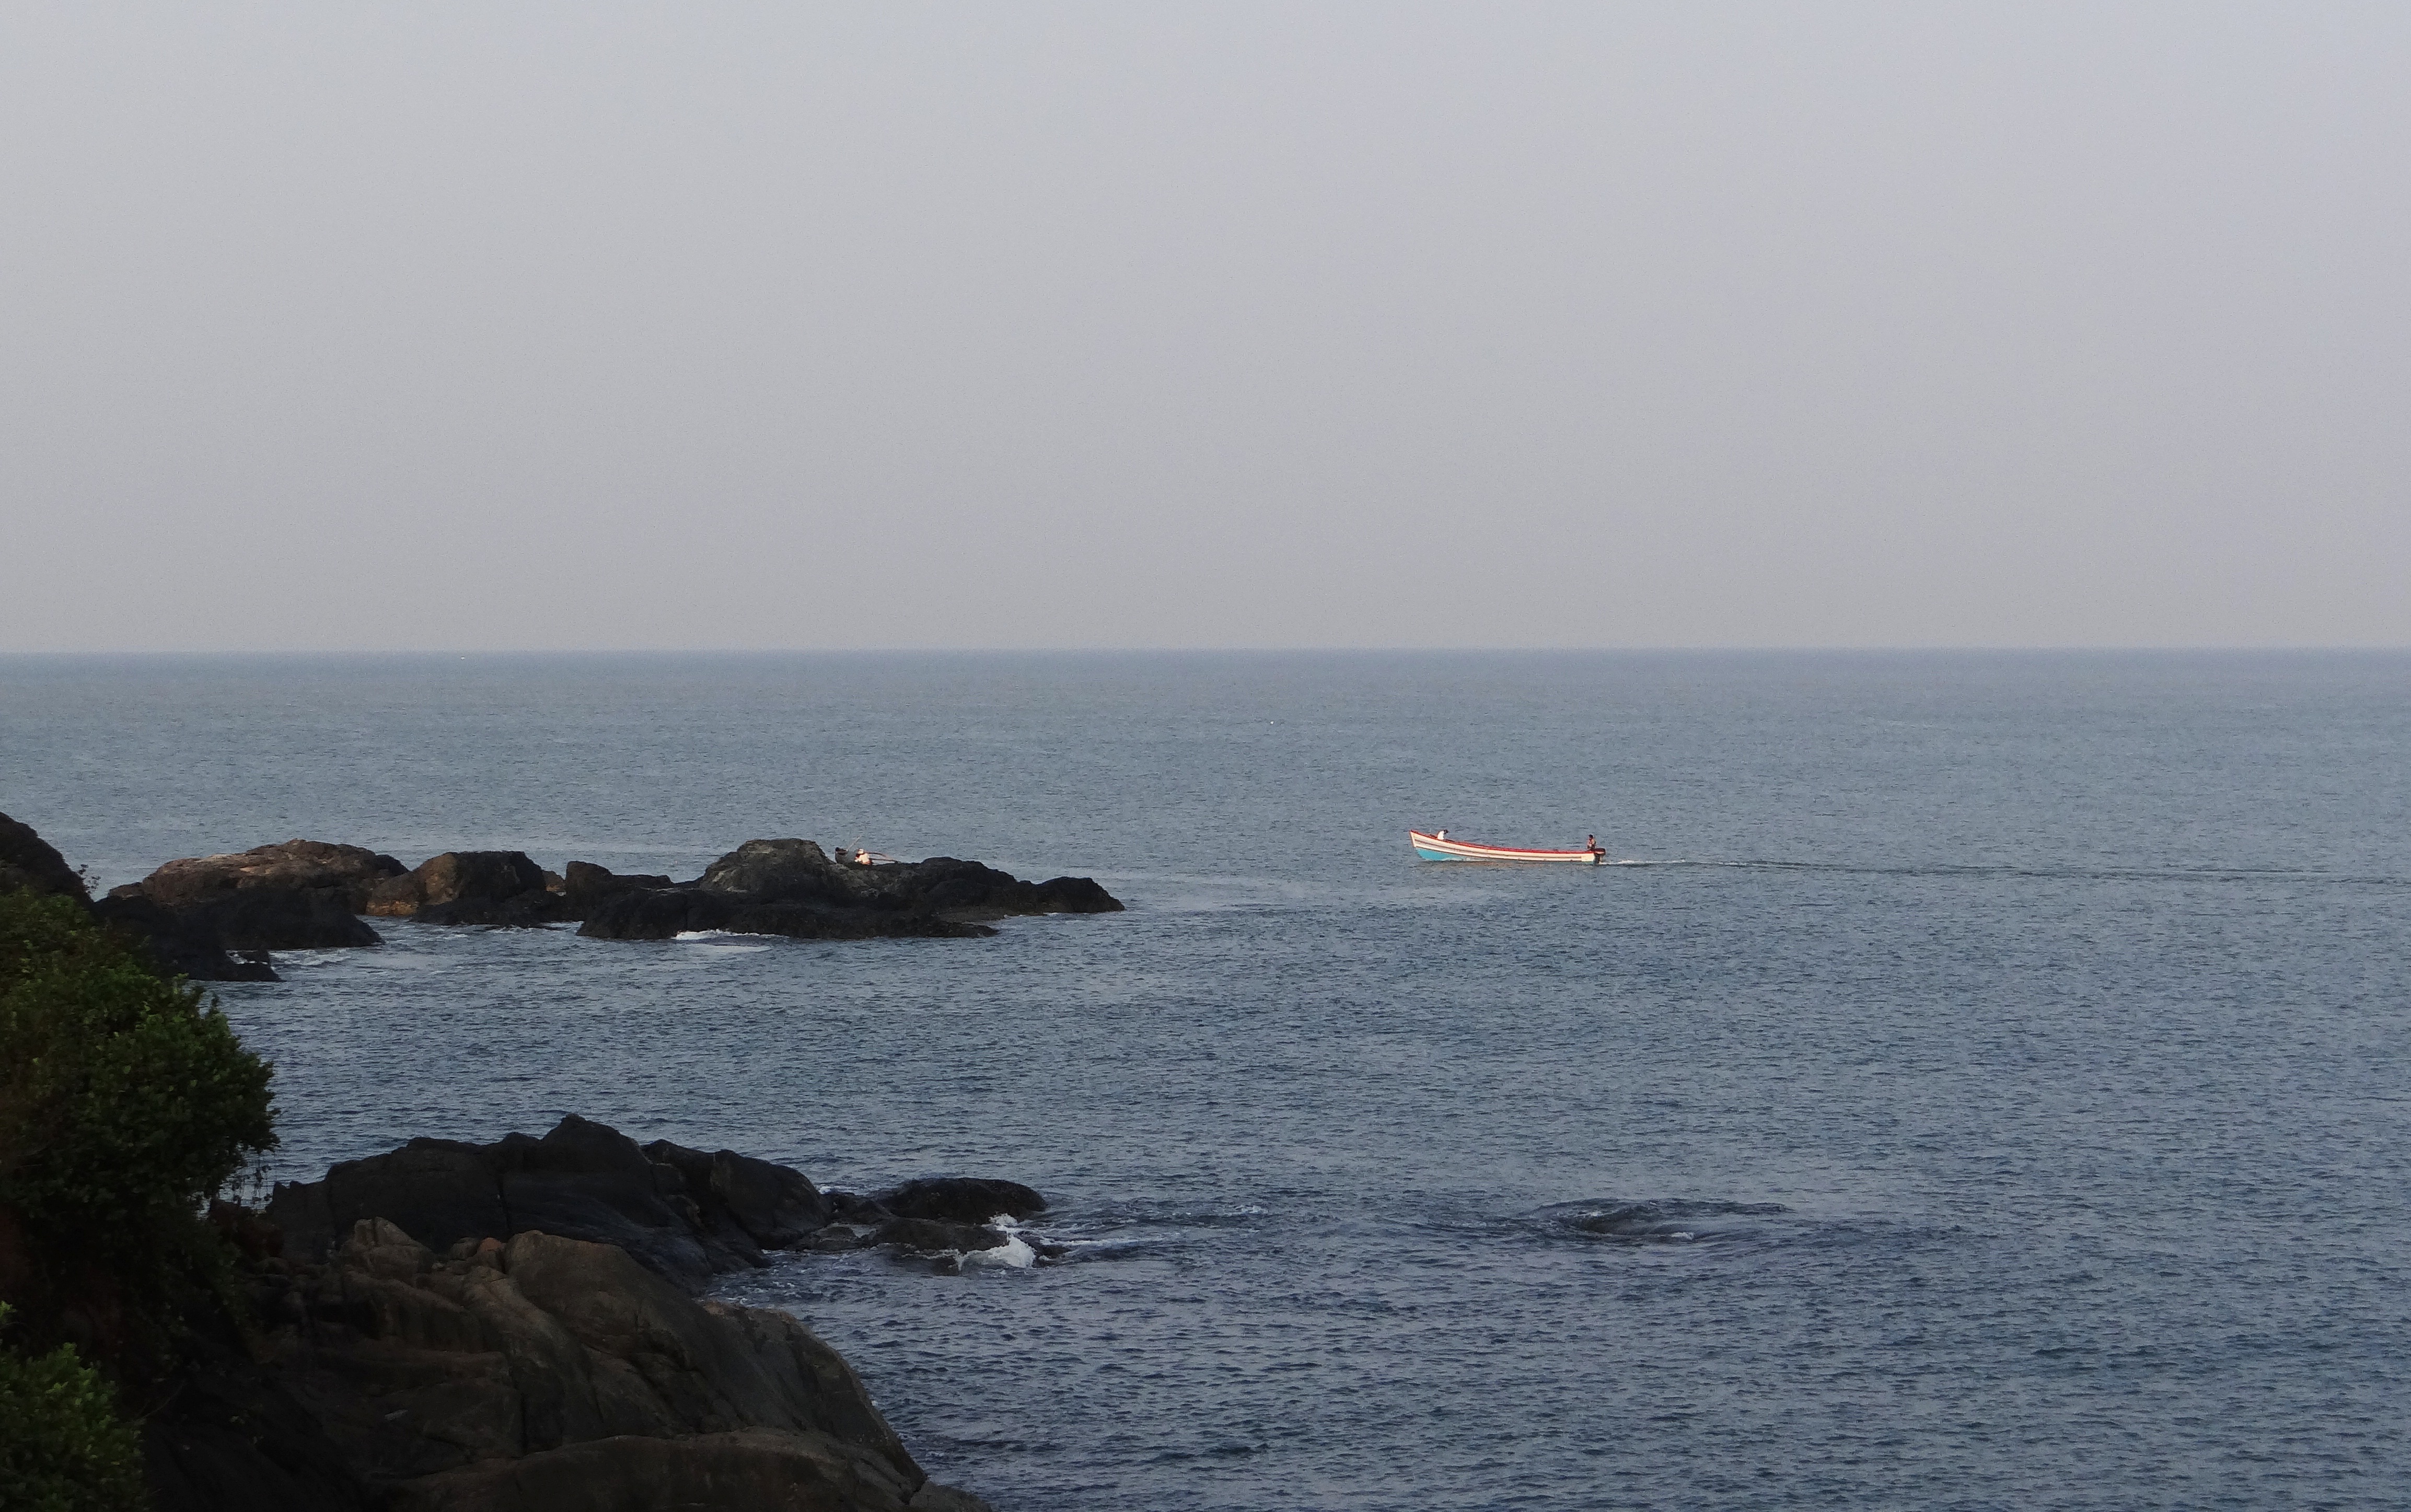
beach, sea, coast, water, rock, ocean, horizon, sky, shore, wave, view, coastline, cliff, tranquility, bay, rocky, terrain, body of water, rocks, hills, india, cape, arabian, atmospheric phenomenon, wind wave, gokarna